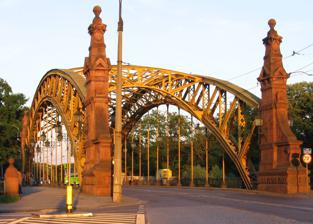
Building: Zwierzyniecki Bridge
Country: Poland
Year built: 1897
Zwierzyniecki bridge Lateral view Zwierzyniecki Bridge is located in the eastern part of Wrocław , Poland . The bridge spans the Oder River and is in the immediate vicinity of Wrocław Zoo and the exhibition grounds about Centennial Hall . The bridge was built around 1655 and was originally wooden. Between 1895 and 1897, Karl Klimm designed a new bridge under the supervision of the city architect, Richard Plüddemann and with the help of engineer A. Fruhwirth.  The new truss bridge is a single-span steel structure, supported by granite abutments and consists of two parallel-braced rib steel arches placed 12.5 metres apart. The characteristic features of the bridge are four decorative Art Nouveau obelisks made of red sandstone. The bridge is also illuminated at night by bespoke period street lamps. During the siege of Festung Breslau in 1945, German soldiers, who wanted to prevent an expected attack from the east of the city, prepared to blow the bridge up by planting explosives. The Red Army troops, however, launched an assault from the South, saving Zwierzyniecki bridge from being destroyed A marina (Przystań Zwierzyniecka), from which tourist excursion boats launch, is located only a stone's throw from Zwierzyniecki bridge and Wroclaw Zoo. References